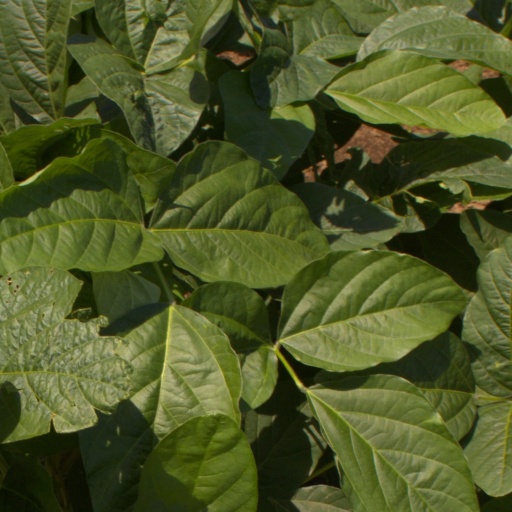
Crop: soybean